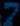
Number: 7